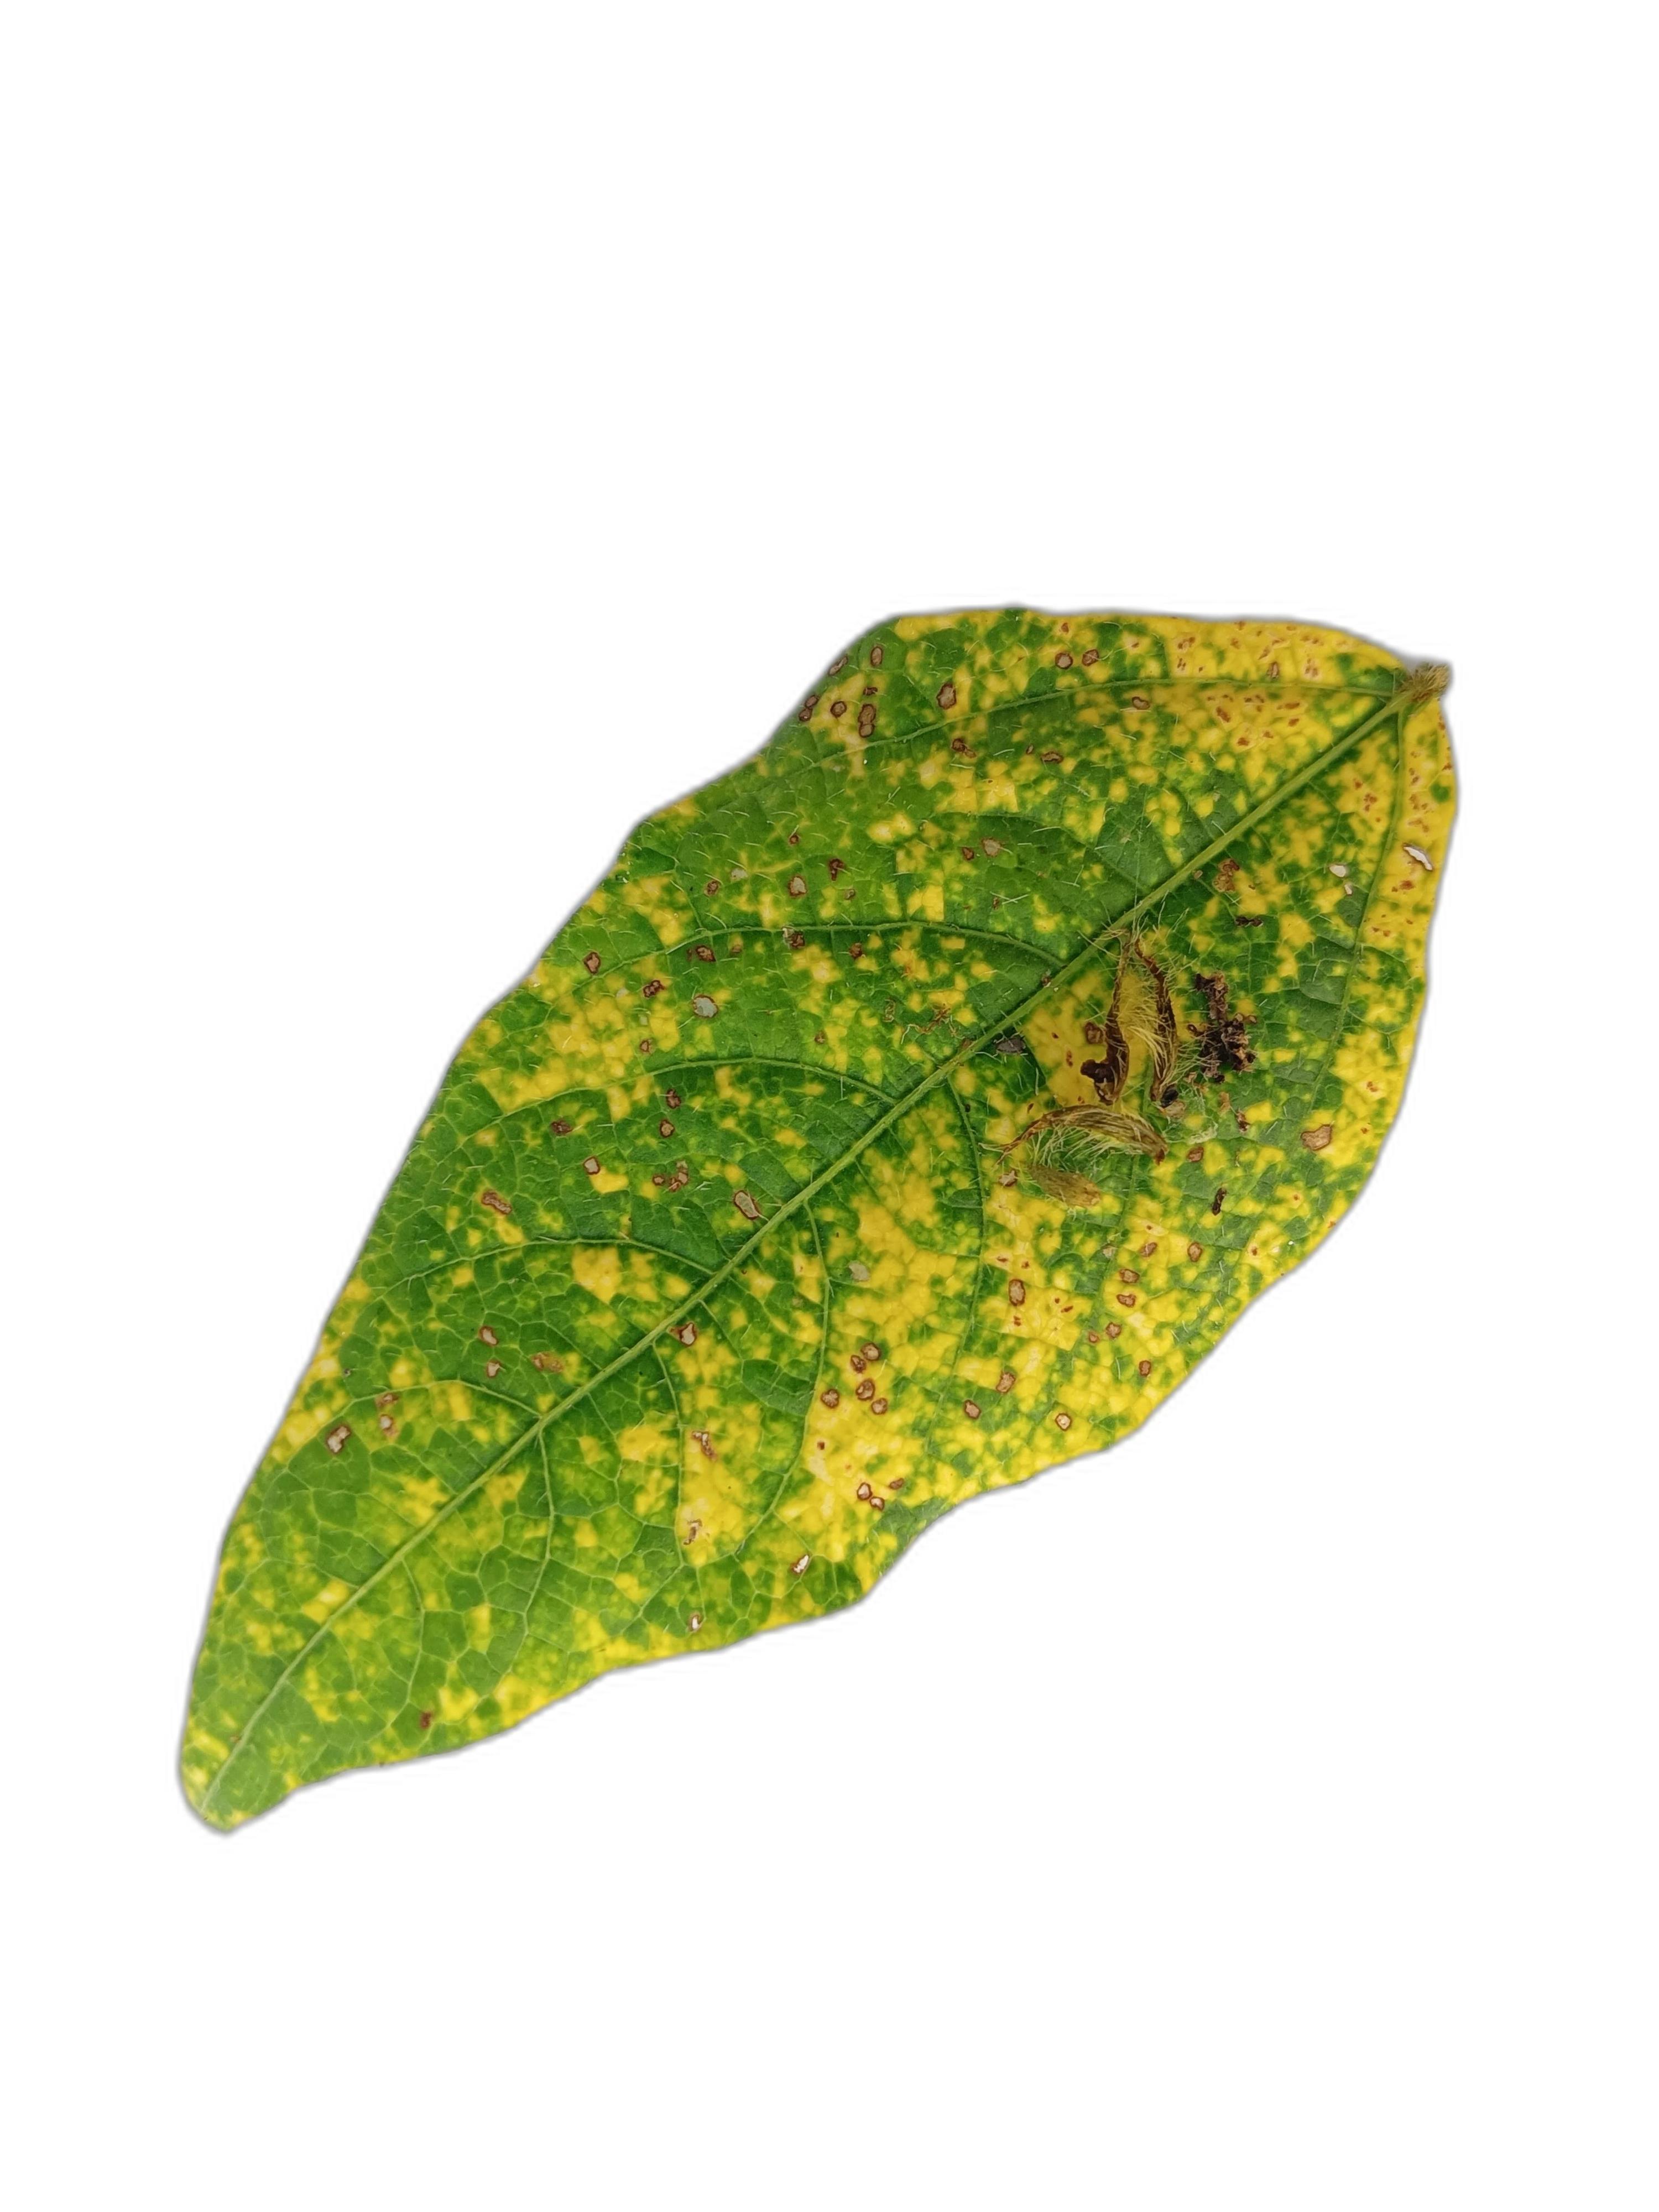
Label: Yellow Mosaic